Clark County, Nevada

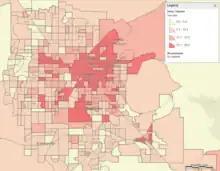
2018 population living below federal poverty line by census tracts covering Clark County.

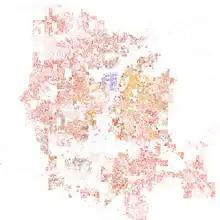
Map of racial distribution in Las Vegas, 2010 U.S. Census. Each dot is 25 people: White, Black, Asian, Hispanic, or Other (yellow)

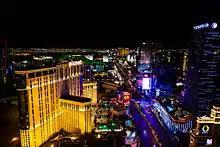
The Las Vegas Strip looking south

In 2022, there were 857,362 households and 2,322,985 people living in Clark County. By race and ethnicity, the population was 37.6% non-Hispanic white, 32.6% Hispanic or Latino of any race, 11.7% black, 10.7% Asian, 5.9% multiracial, 0.7% Pacific Islander, 0.3% Native American, and 0.6% some other race.